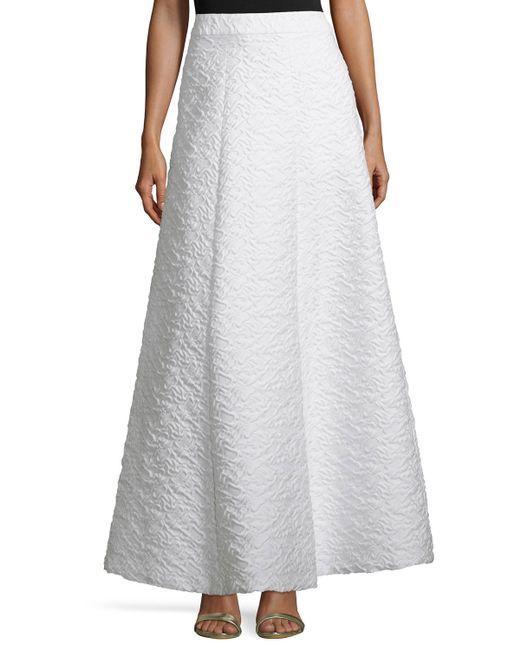
Locker geschnittener knöchellanger weißer Rock für Damen